Ithaca, New York

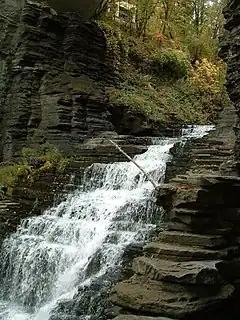
Cascadilla Creek gorge

Native Americans lived in this area for thousands of years. When reached by Europeans, this area was controlled by the Cayuga, one of the five tribes comprising the Iroquois Confederacy. Jesuit missionaries from New France in present-day Quebec had a mission to convert the Cayuga as early as 1657.